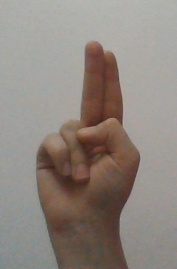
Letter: taa